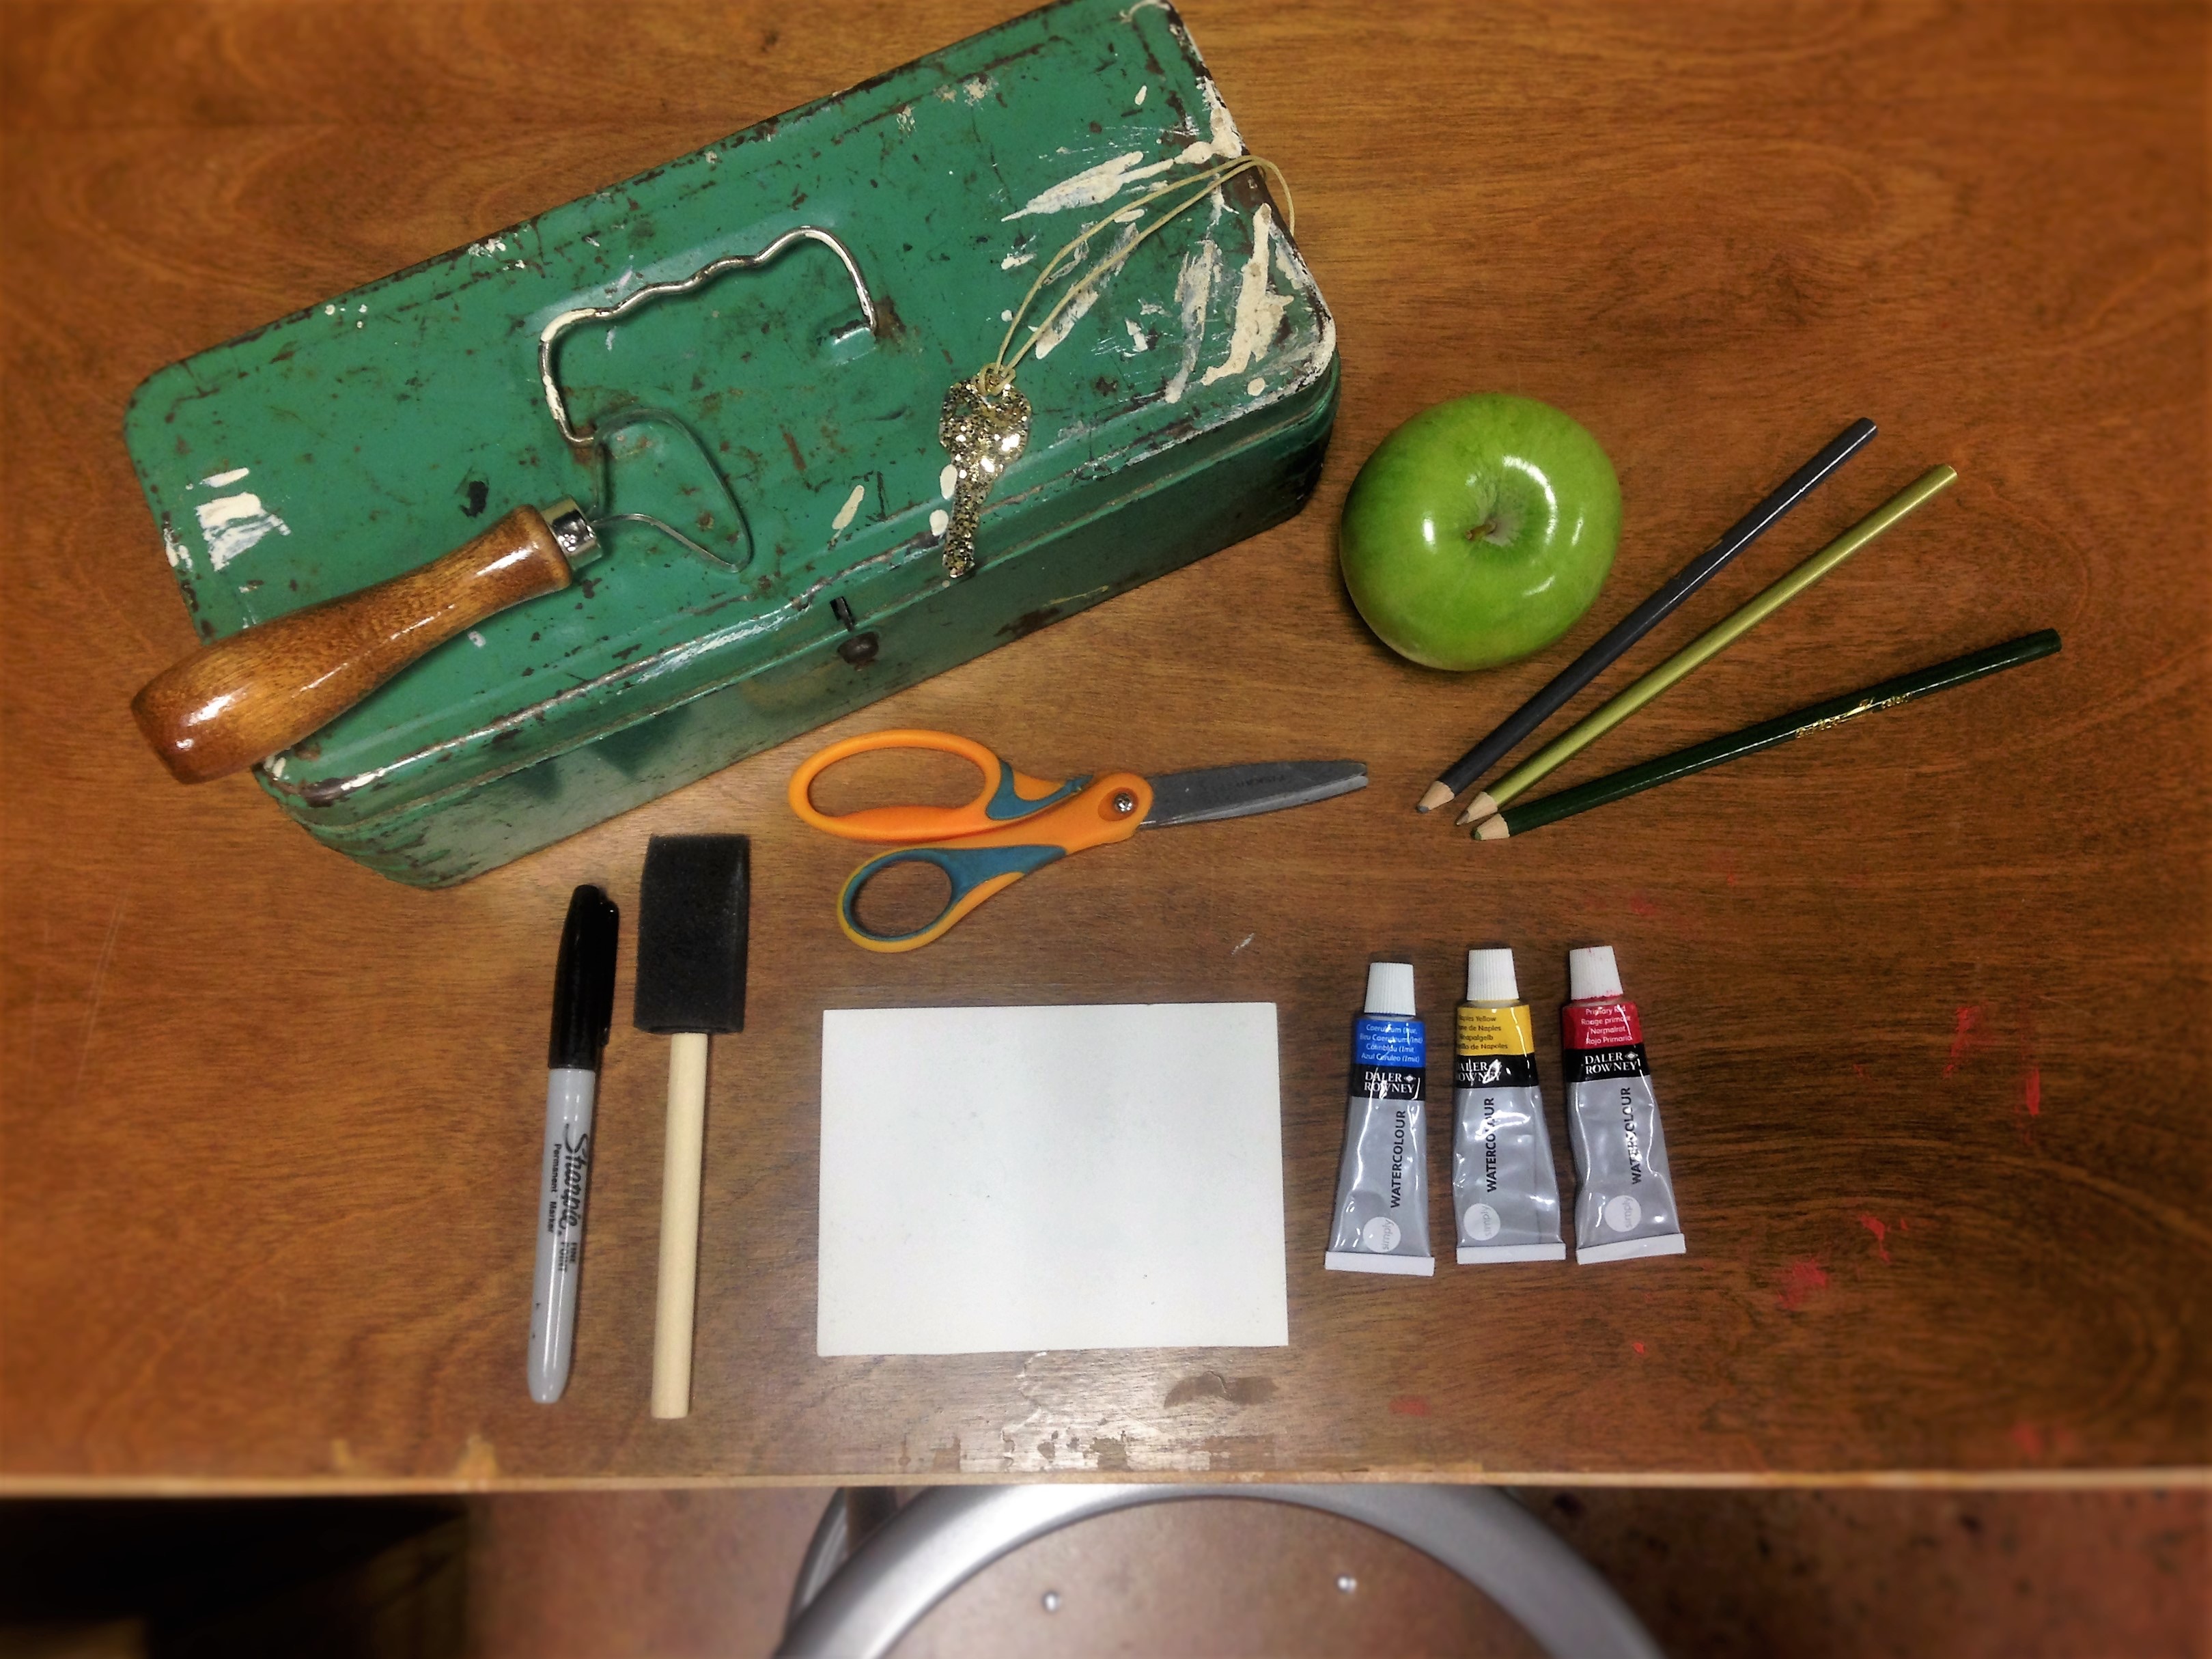
glass, art